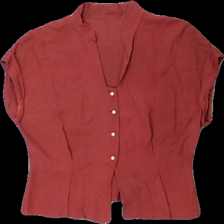
View: front
Type: T-shirt
Category: Ladies
Brand: Not in the list
Colors: Red, White
Material: 100% viskos
Pattern: Other
Cut: V-collar
Season: All
Stains: Minor
Holes: Minor
Damage: hål och smuts fläckar
Damage location: bottom center
Damage 2: smutsig krage
Damage 2 location: top center
Price range: <50
Recommended usage: Export
Description: t-shirt med vita knappar och tight midja
Comment: märke och storlek saknas